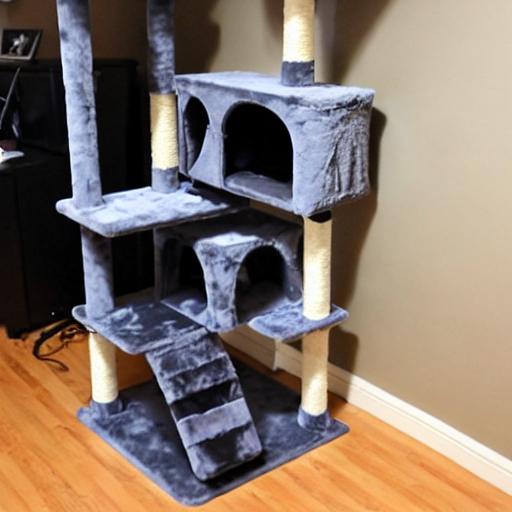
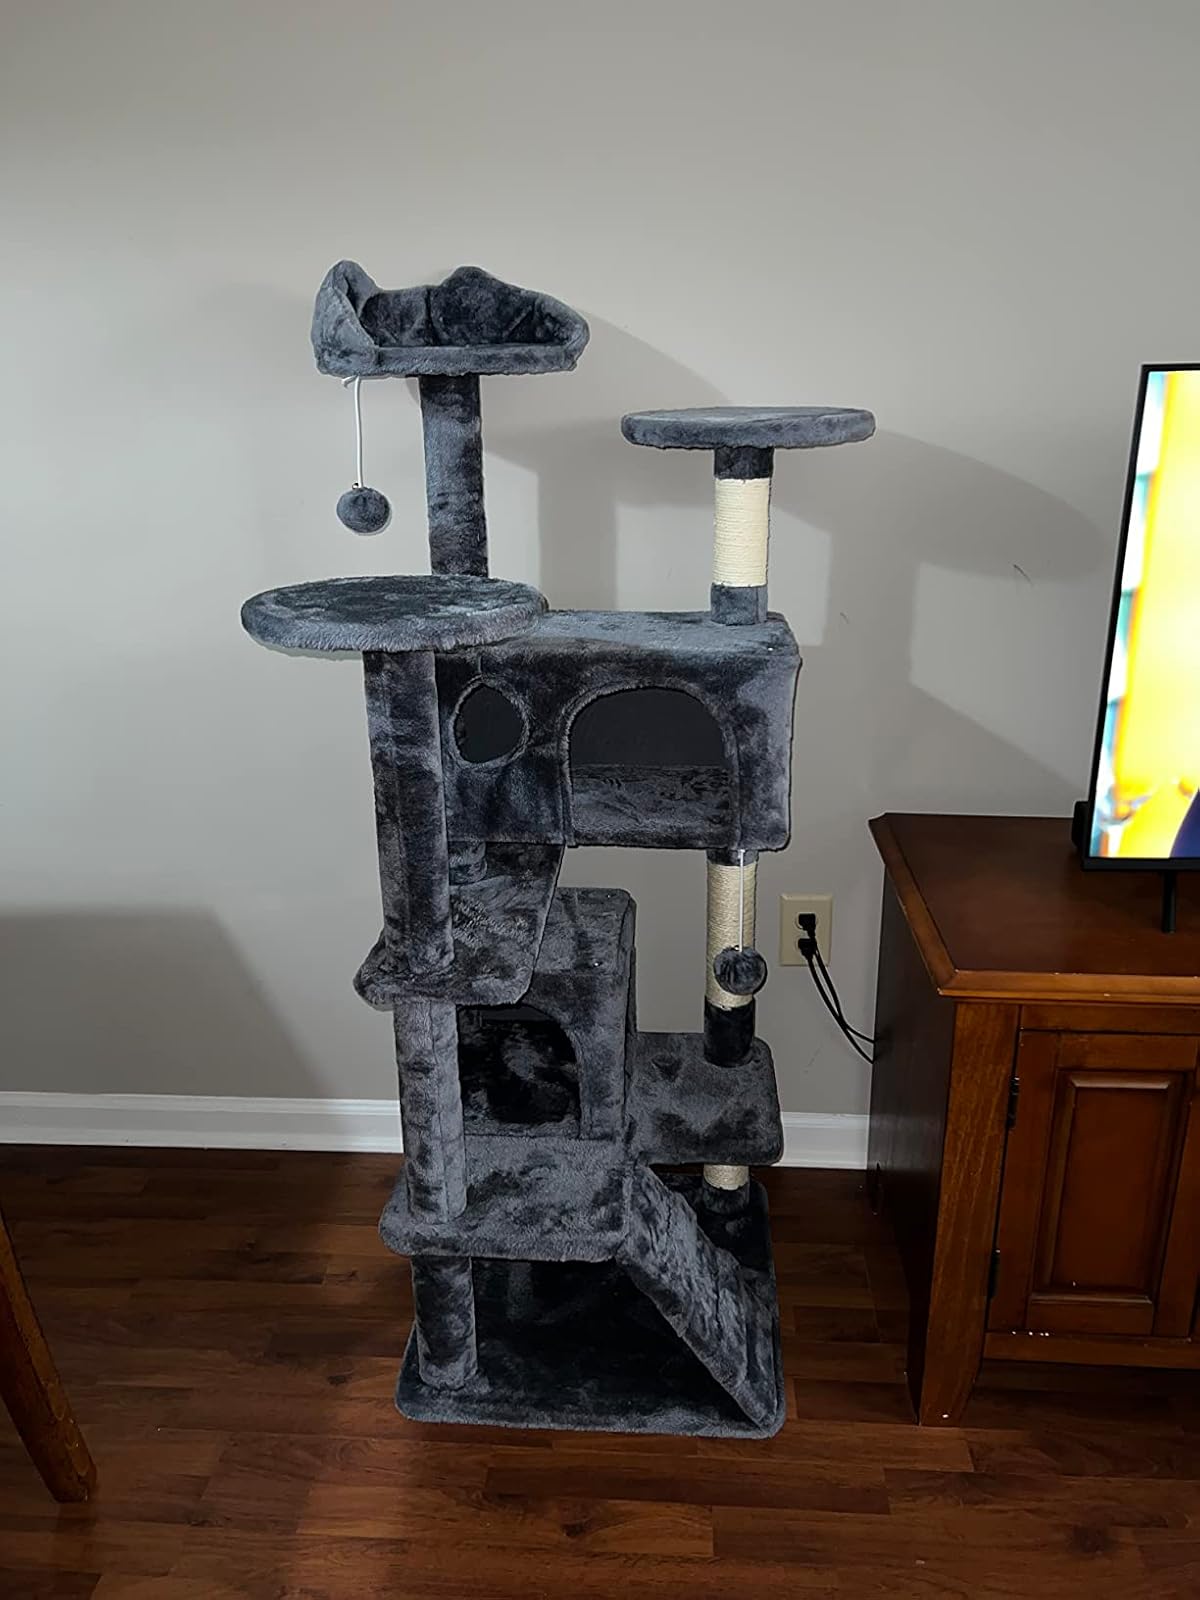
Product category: items_cat tree
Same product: no